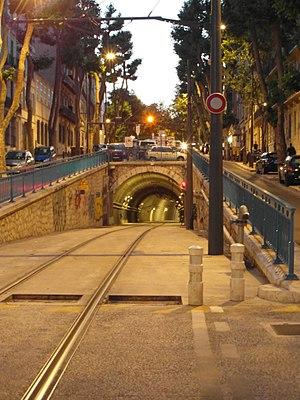
Le tramway en tunnel désigne à la fin du XIXᵉ siècle et dans la première moitié du XXᵉ siècle un modèle de mise en tunnel partielle de lignes de tramway en Europe mais surtout en Amérique du Nord pour faire face à la congestion de la chaussée.